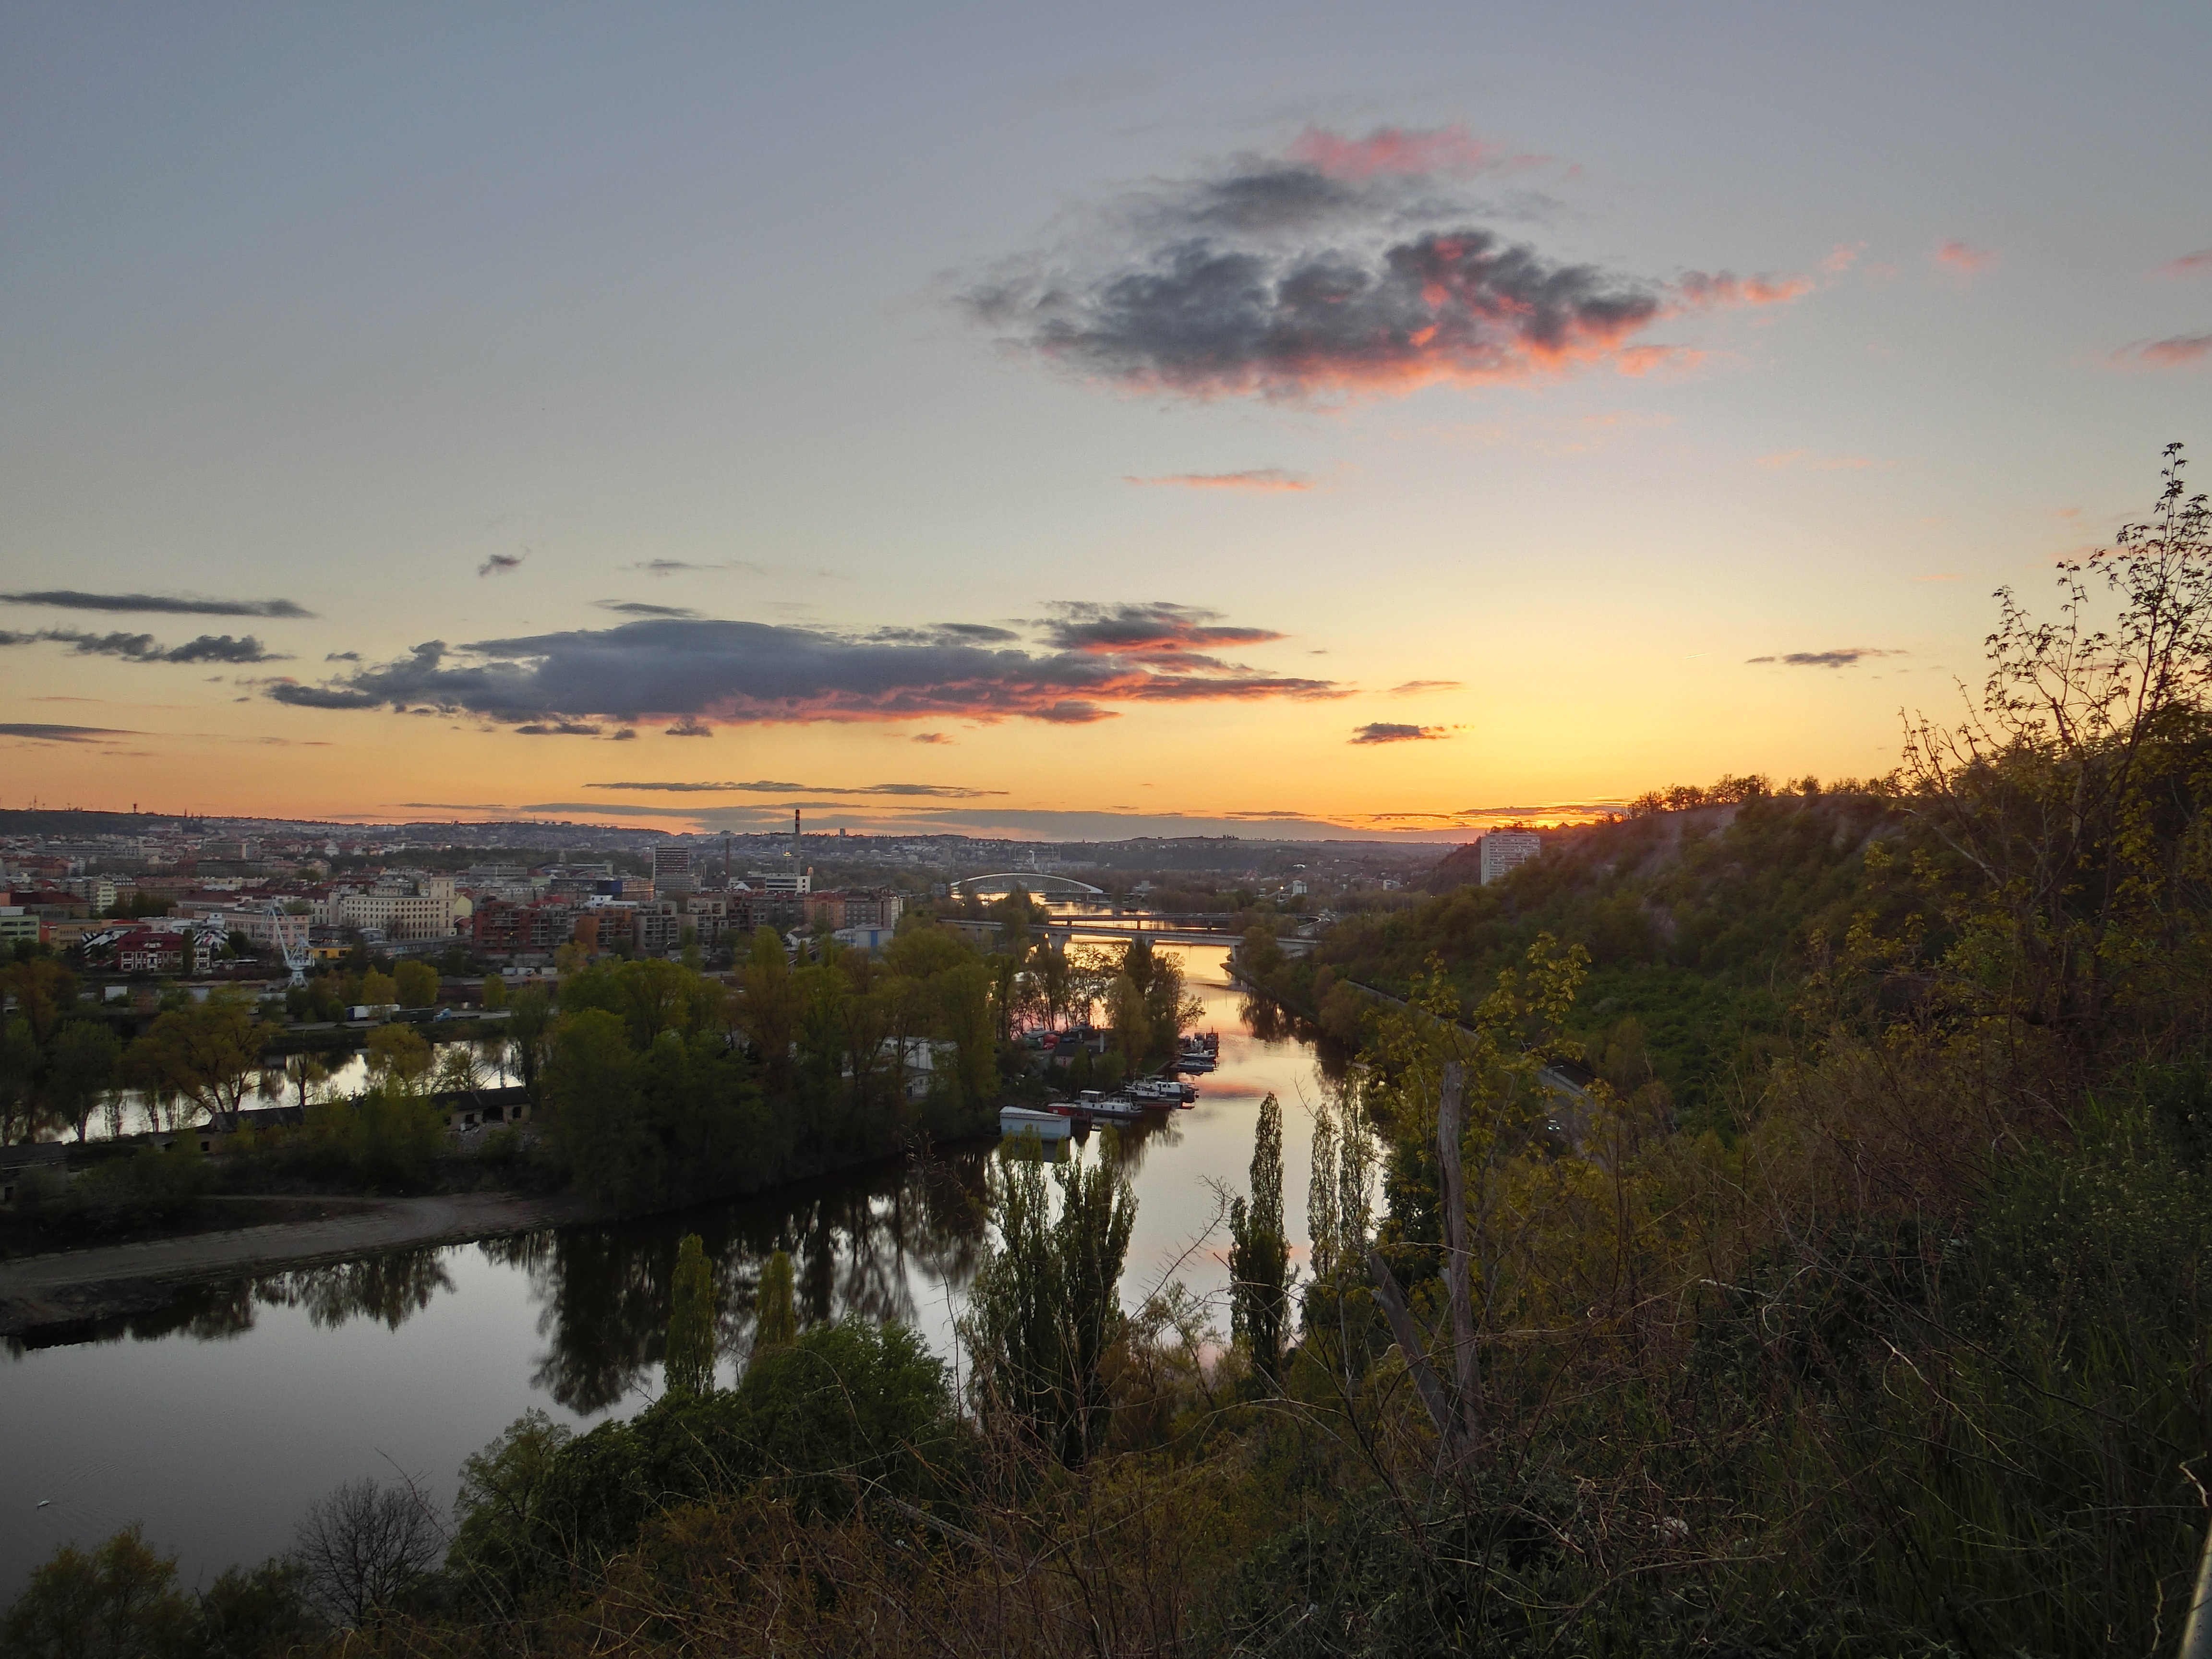
landscape, sea, coast, nature, horizon, mountain, cloud, sky, sunrise, sunset, morning, hill, lake, view, dawn, atmosphere, river, dusk, evening, twilight, reflection, autumn, romantic, clouds, loch, moldova, afterglow, evening sky, rural area, atmospheric phenomenon